Stuart Hyatt

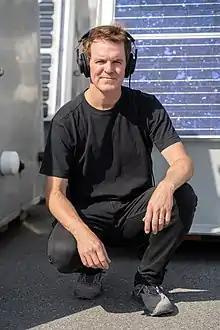

Stuart Hyatt was born in Indianapolis, Indiana on November 18, 1974. Between the ages of 3 and 10, Hyatt was trained in playing the violin according to the Suzuki method. At age 10, when the violin instructor started to introduce reading sheet music, Hyatt lost interest in further lessons. Hyatt attended the Broad Ripple High School for the Arts and Humanities, located in Indianapolis. A fellow student at the school lent a 4-track cassette recorder to Hyatt, whereupon Hyatt started recording music in layers and experimenting with sound.